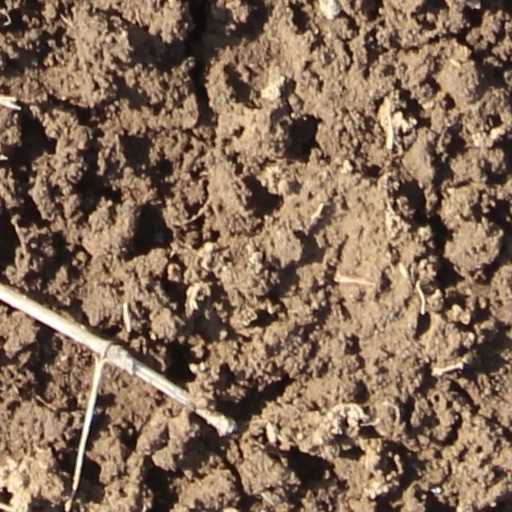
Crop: wheat